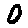
Label: 0